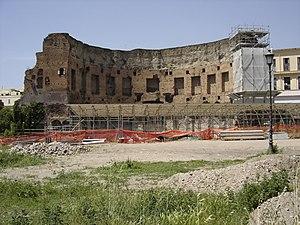
Les thermes de Trajan et le terrain au-dessus de la Domus Aurea, Rome, Italie.
Les thermes de Trajan sont des bains publics de Rome situés sur la partie méridionale de la colline de l'Oppius, au nord-est des thermes de Titus, recouvrant les fondations et vestiges de la Domus Aurea de Néron. Ils sont situés à la périphérie des quartiers les plus développés, mais à l'intérieur de l'enceinte délimitée par la muraille Servienne.